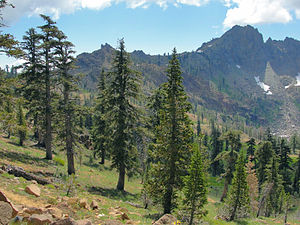
Børstekoglefyr
Pinus balfouriana
Børstekoglefyr er et langtlevende fyrretræ, der findes i de højere bjerge i det vestlige USA. Et medlem af denne art er med 5066 år den ældste kendte levende ikke-klonede organisme på Jorden. I 1987 blev børstekoglefyrren udpeget som et af Nevadas stats-træer.